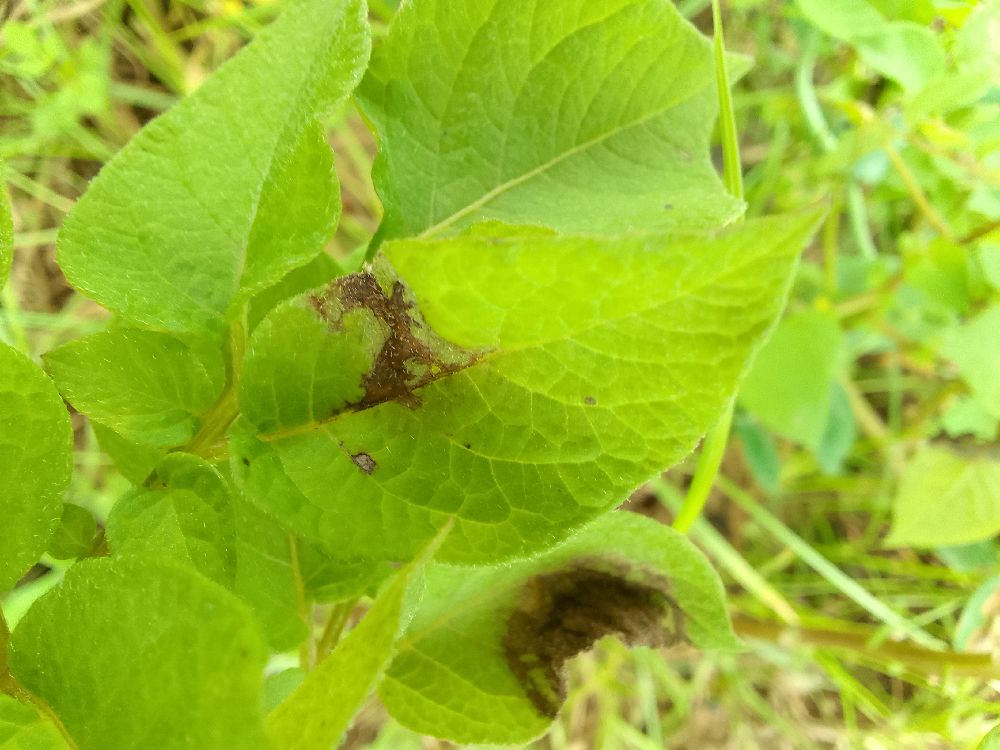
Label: Late blight